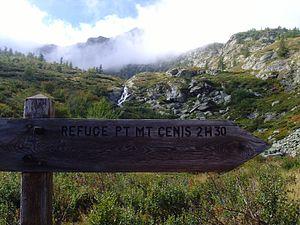
Sentier de randonnée dans le massif du Mont-Cenis
Le massif du Mont-Cenis se situe dans les Alpes du Nord à cheval entre la France et l'Italie. D'une grande importance stratégique et commerciale depuis l'Antiquité, il est traversé par de nombreux cols dont le plus connu, le col du Mont-Cenis. Il abrite des glaciers de taille moyenne. Depuis la dernière rectification frontalière entérinée en 1947, la plus grande partie du massif se trouve désormais en Maurienne. L'ensemble des reliefs repose sur le socle cristallin d'Ambin, terminant la ligne géologique s'étirant du Valais au val de Suse.